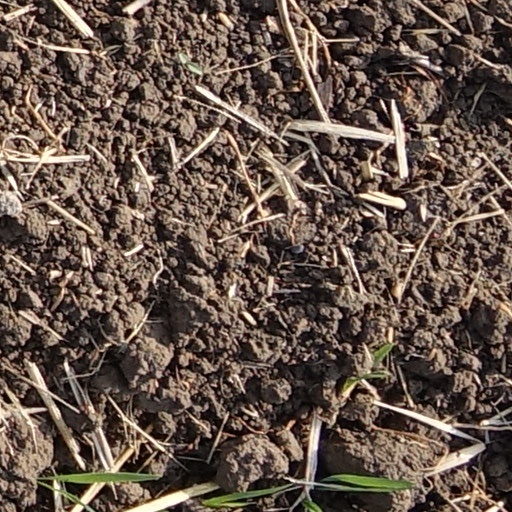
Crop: wheat